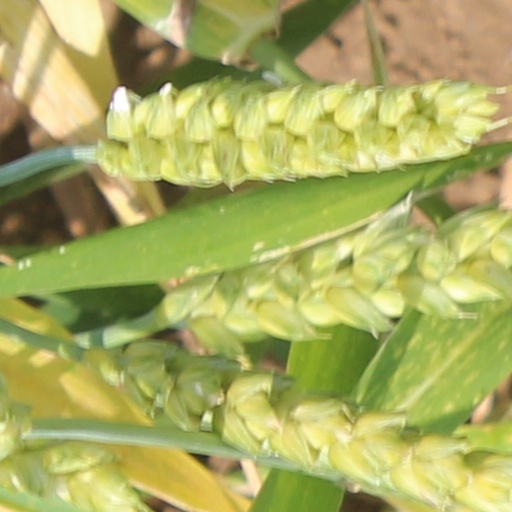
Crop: wheat